Johannes Gutenberg

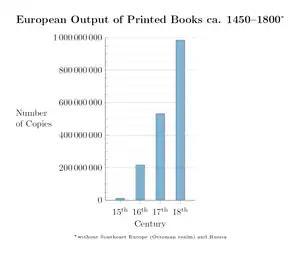
European output of books printed with movable types from Gutenberg to 1800

In 2001, the physicist Blaise Agüera y Arcas and Princeton librarian Paul Needham, used digital scans of a Papal bull in the Scheide Library, Princeton, to carefully compare the same letters (types) appearing in different parts of the printed text. Gutenberg's type had irregularities, particularly in simple characters like the hyphen. These variations could not have been caused by ink smears or wear on the metal pieces. Detailed image analysis suggests the variations could not have come from the same matrix. Examination of transmitted light pictures of the page revealed substructures, in the type, that could not have been made using traditional punchcutting techniques.